Dark Night (2016 film)

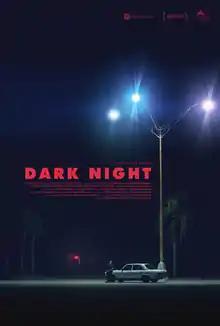
Film poster

Dark Night is a 2016 American drama film directed by Tim Sutton. It is loosely based on the 2012 Aurora, Colorado shooting. For example, there are some differences in the film versus the event: the film is set in Florida, whereas the shooting occurred in Colorado; the identities of the Aurora shooter and the victims are altered in the film. It was screened in the Horizons section at the 73rd Venice International Film Festival. The film was shot in Sarasota, Florida.